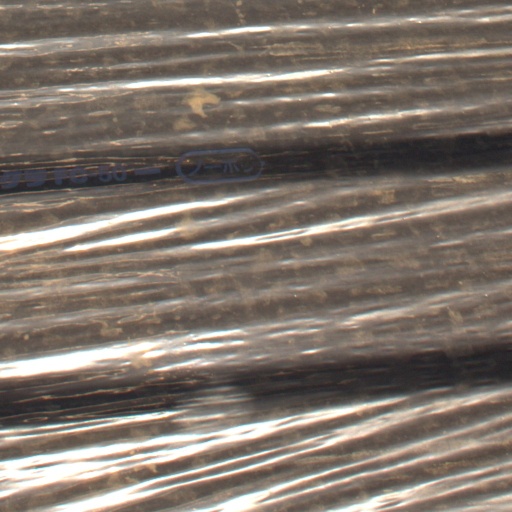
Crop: Jerusalem artichoke